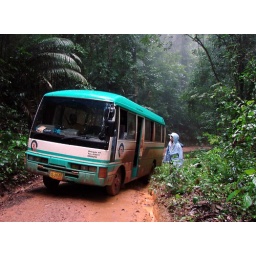
we couldn't make it up the hill in the bus